Ameno, Piedmont

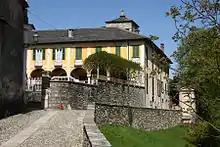
Photo of house in Lortallo

The municipal area is located on a large plateau overlooking the eastern shore of Lake Orta. The village is surrounded by coppiced woods and is a popular destination for summer holidays with numerous houses located along the road running between the mountain and the lake. The territory has an elevation ranging from 380 to 788 meters. This measurement includes the hills that divide Lake Orta from the Agogna Valley and the capital in the centre and further down into the region of "Vacciago," with its small villages of "Vacciaghetto" and "Lortallo". Ameno became sister cities in 2007 with the French commune of Commelle-Vernay. The region is part of the mountain community with various other cities such as: Due Laghi, Cusio Mottarone, and Valstrona. On 26 September 2012, the region joined the: "Borgo sostenibile del Piemonte" - a program for more responsible tourism, which local communities around the area had created to encourage implementing good environmental practices.